Morro Bay State Marine Recreational Management Area and Morro Bay State Marine Reserve

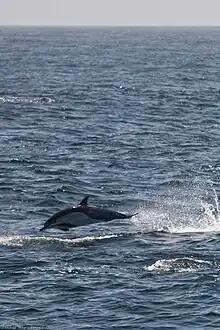
A dolphin breaching in the Pacific Ocean off Morro Bay

Morro Bay Estuary is one of the largest and most important wetland systems on the central coast, sustaining diverse habitats that support sensitive and endangered species. Morro Bay serves as an important resting and foraging ground for migratory birds using the Pacific Flyway. Large and diverse invertebrate populations inhabit the mudflats of the bay; fish use the bay as a nursery ground and dense meadows of eelgrass support a highly productive environment.